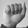
ASL letter: A